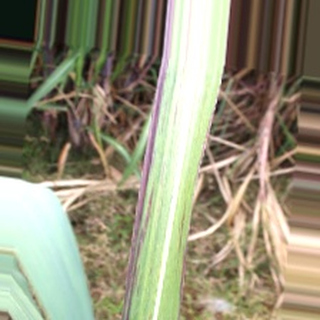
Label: sugarcane_bacterial_blight